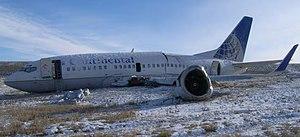
Le 20 décembre 2008, le vol Continental Airlines 1404, un vol de reliant Denver et Houston s'écrase alors qu'il décolle de Denver, causant deux blessures graves, 36 blessures non critiques et la perte du Boeing 737-500.